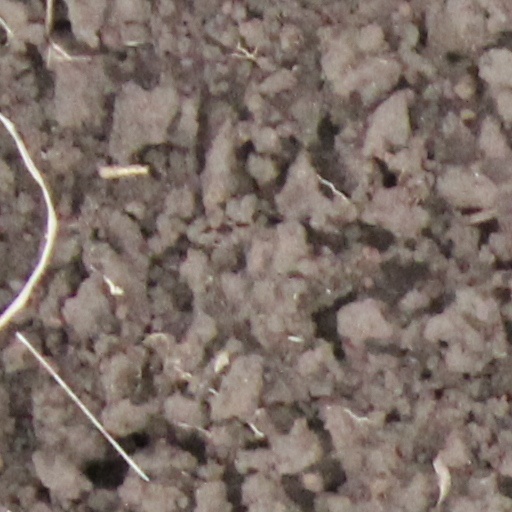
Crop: wheat